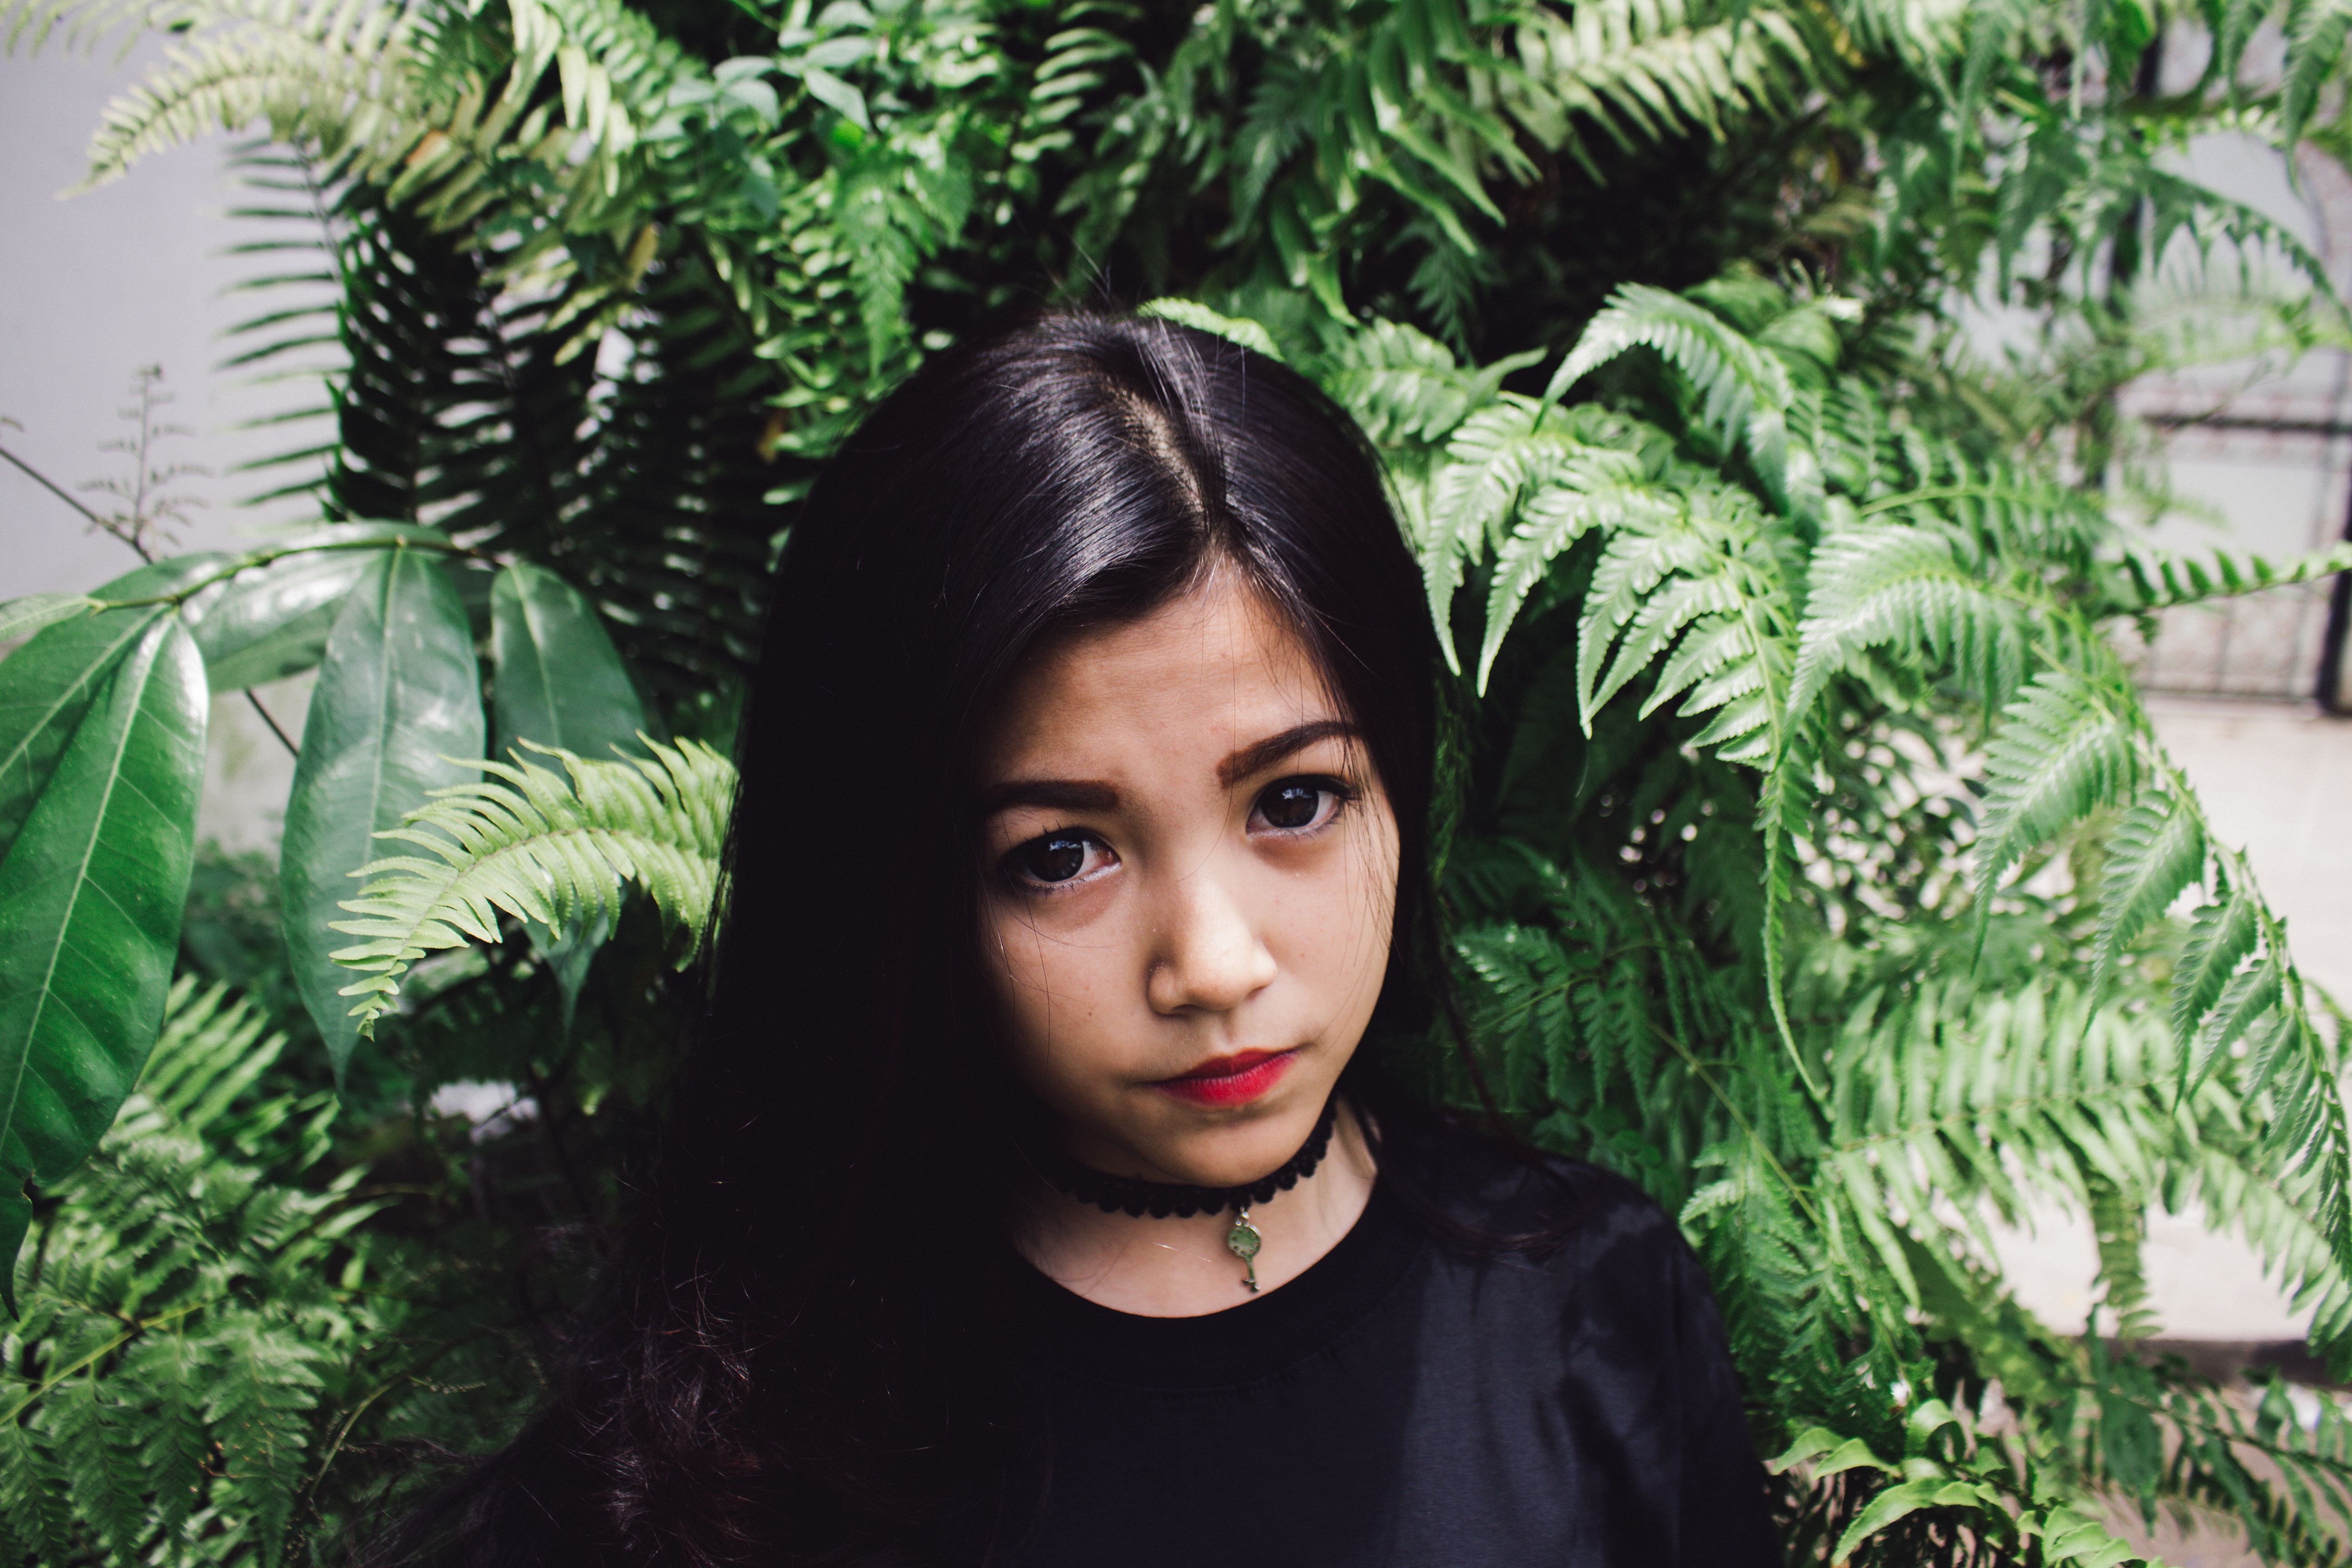
tree, hair, photography, flower, model, green, jungle, fashion, hairstyle, black hair, eye, beauty, image, photo shoot